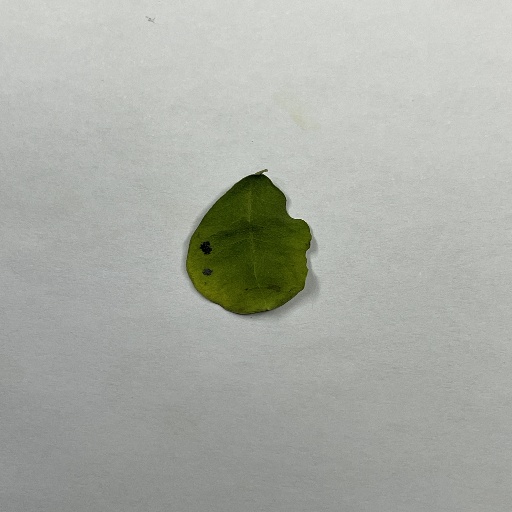
Species: Sojina
Leaf condition: Bacterial Spot